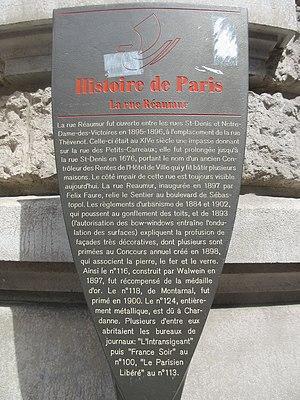
Panneau Histoire de Paris
Les panneaux « Histoire de Paris » sont des panneaux d'information installés dans les rues de Paris devant certains des monuments parisiens.